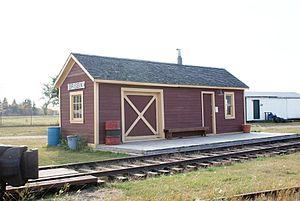
Debden est un village fransaskois dans la municipalité rurale de Canwood no 494, dans la forêt boréale de la Saskatchewan, au Canada. Le village est situé sur l' autoroute 55 et est 94 km de la ville de Prince Albert et 194 km de la ville de Saskatoon. C'est également le siège administratif du gouvernement de la Première nation des Cris de Big River.